Zuiderhofje

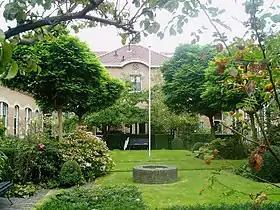
Zuiderhofje

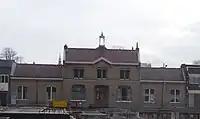
Front of Zuiderhofje on the Zuiderstraat during construction of underground parking garage on the Raaks.

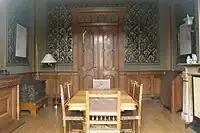
Zuiderhofje regent's room.

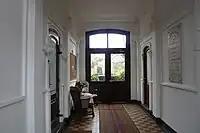
Zuiderhofje entranceway to garden.

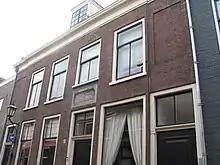
Former Mennonite orphanage on the Klein Heiligland, nr. 58. The keystone is new, and the original is in the Doopsgezinde kerk, Haarlem.

The hofje was founded in 1640 by Jacques van Damme and his wife Elisabeth Blinckvliedt, and is owned by the Mennonite church of Haarlem. The couple gave an order to Michael Slaghreegen on 25 February 1640, to purchase a house on the Zuiderstraat and build a few houses there for elderly women of the "Vlaemsche Block", the largest branch of Mennonites in Haarlem at that time. This branch was primarily Flemish in origin, and their church "De Olijblock" was located on the Klein Heiligland street, near their orphanage, "Het Doopsgezinde Weeshuis". The orphanage archives date back to 1634, and its location adjoined the former hofje "Blokshofje", that can still be seen, but was sold by the Mennonite church in 1970. A commemorative plaque on the front explains the history of that house.